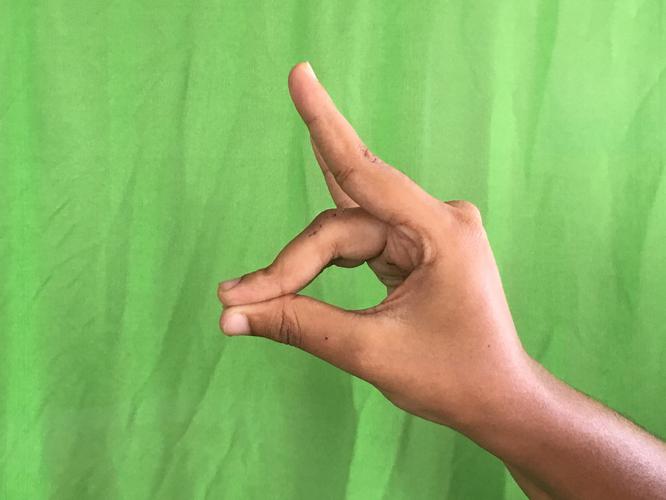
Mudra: Simhamukham
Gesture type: single_hand